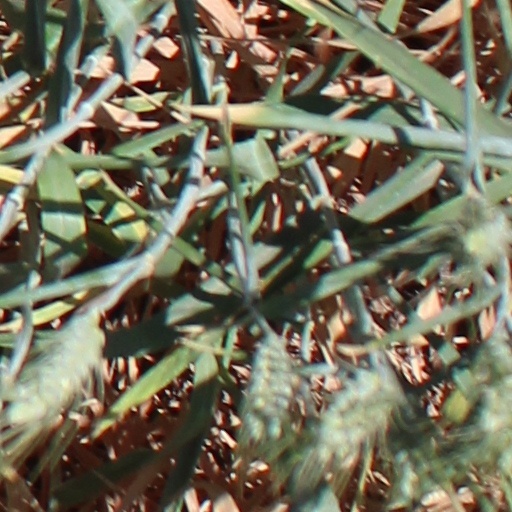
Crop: wheat